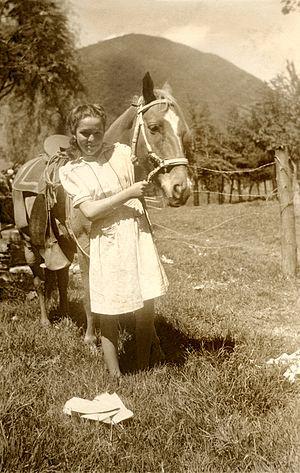
Olga de Amaral, née en 1932 à Bogota en Colombie, est une artiste visuelle connue pour ses œuvres abstraites à grande échelle réalisées au moyen de fibres et couvertes d'or ou d'argent. En raison de sa capacité à concilier les préoccupations locales avec l'évolution de la situation internationale, elle est devenue l'une des rares artistes d'Amérique du Sud internationalement connue pour son travail de la fibre au cours des années 1960 et 1970. Elle est considérée comme une figure phare de l'abstraction de l'Amérique latine d'après-guerre. Elle a développé un langage unique avec une diversité du vocabulaire du tissage, de la peinture, et la sculpture en se basant sur la tradition précolombienne. Ses œuvres sont conservées dans de grands musées à travers l'Europe, l'Amérique du Nord et l'Amérique du Sud, et également dans les plus grandes collections publiques et privées.